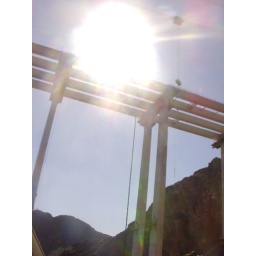
bridge in the sky